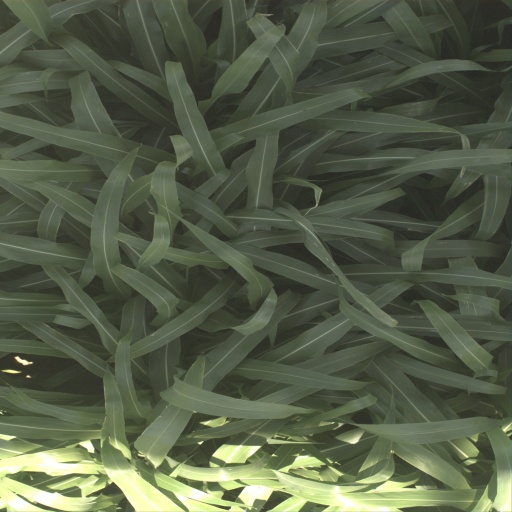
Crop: sorghum